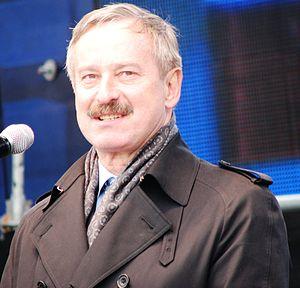
Cet article recense la liste des Premiers ministres de l'Estonie depuis sa première indépendance, en 1919.